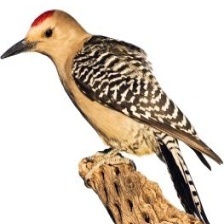
Species: GILA WOODPECKER
Scientific name: MELANERPES UROPYGIALIS